Woolaroc

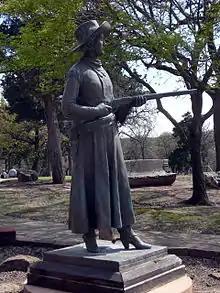
Statue of Belle Starr at Woolaroc

Woolaroc is open year-round from 10 a.m. to 5 p.m. CST Wednesday through Sunday and is closed on Monday and Tuesday. During the summer (Memorial Day through Labor Day), it is also open on Tuesdays. Bicycles are prohibited from entering the preserve.